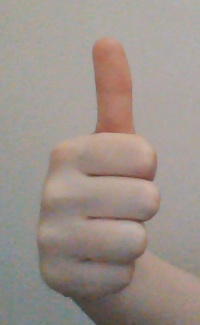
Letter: aleff